Melnik Earth Pyramids

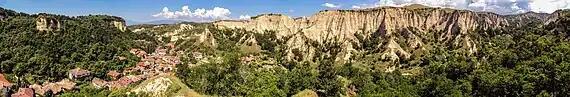
Panorama of the Melnik Earth Pyramids

The combination of light Neogene sandstone and red Quaternary conglomerates creates not only pleasing yellowish and reddish colour gamut, but also determines the extremely diverse forms of the pyramids. They are shaped in a diverse variety of forms, resembling pyramids, cones, giant mushrooms, ancient towers and obelisks spanning a territory of 17 km. The landscape includes both deep river valleys at the bottom of the site and spacious meadows in the highest sections. The Melnik Earth Pyramids reach a height of up to 100 m near Karlanovo, where the oldest Neogene formations are situated. To the south of Rozhen there are sand chimneys crowned by rock pieces. Near Melnik they form the distinctive backdrop of the town.